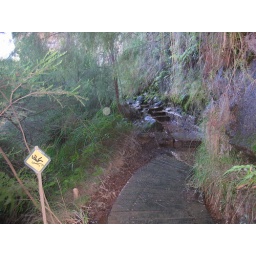
Pictures from my hike in the beautiful blue mountains Pictures from my hike in the beautiful blue mountains